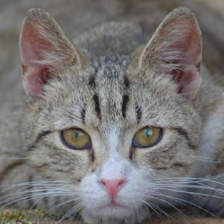
Label: animals